Pip, Squeak and Wilfred

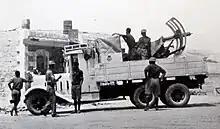
'Pip', a truck-mounted QF 2-pounder naval gun, during operations against the Arab Revolt in Palestine, 1936

An early book was Pip, Squeak & Wilfred, Their "Luvly" Adventures, issued in 1921 by Stanley Paul & Co., London. This book recapped on the earliest Daily Mirror strips, showing how they were introduced. "Luvly" was one of Squeak's favourite words.